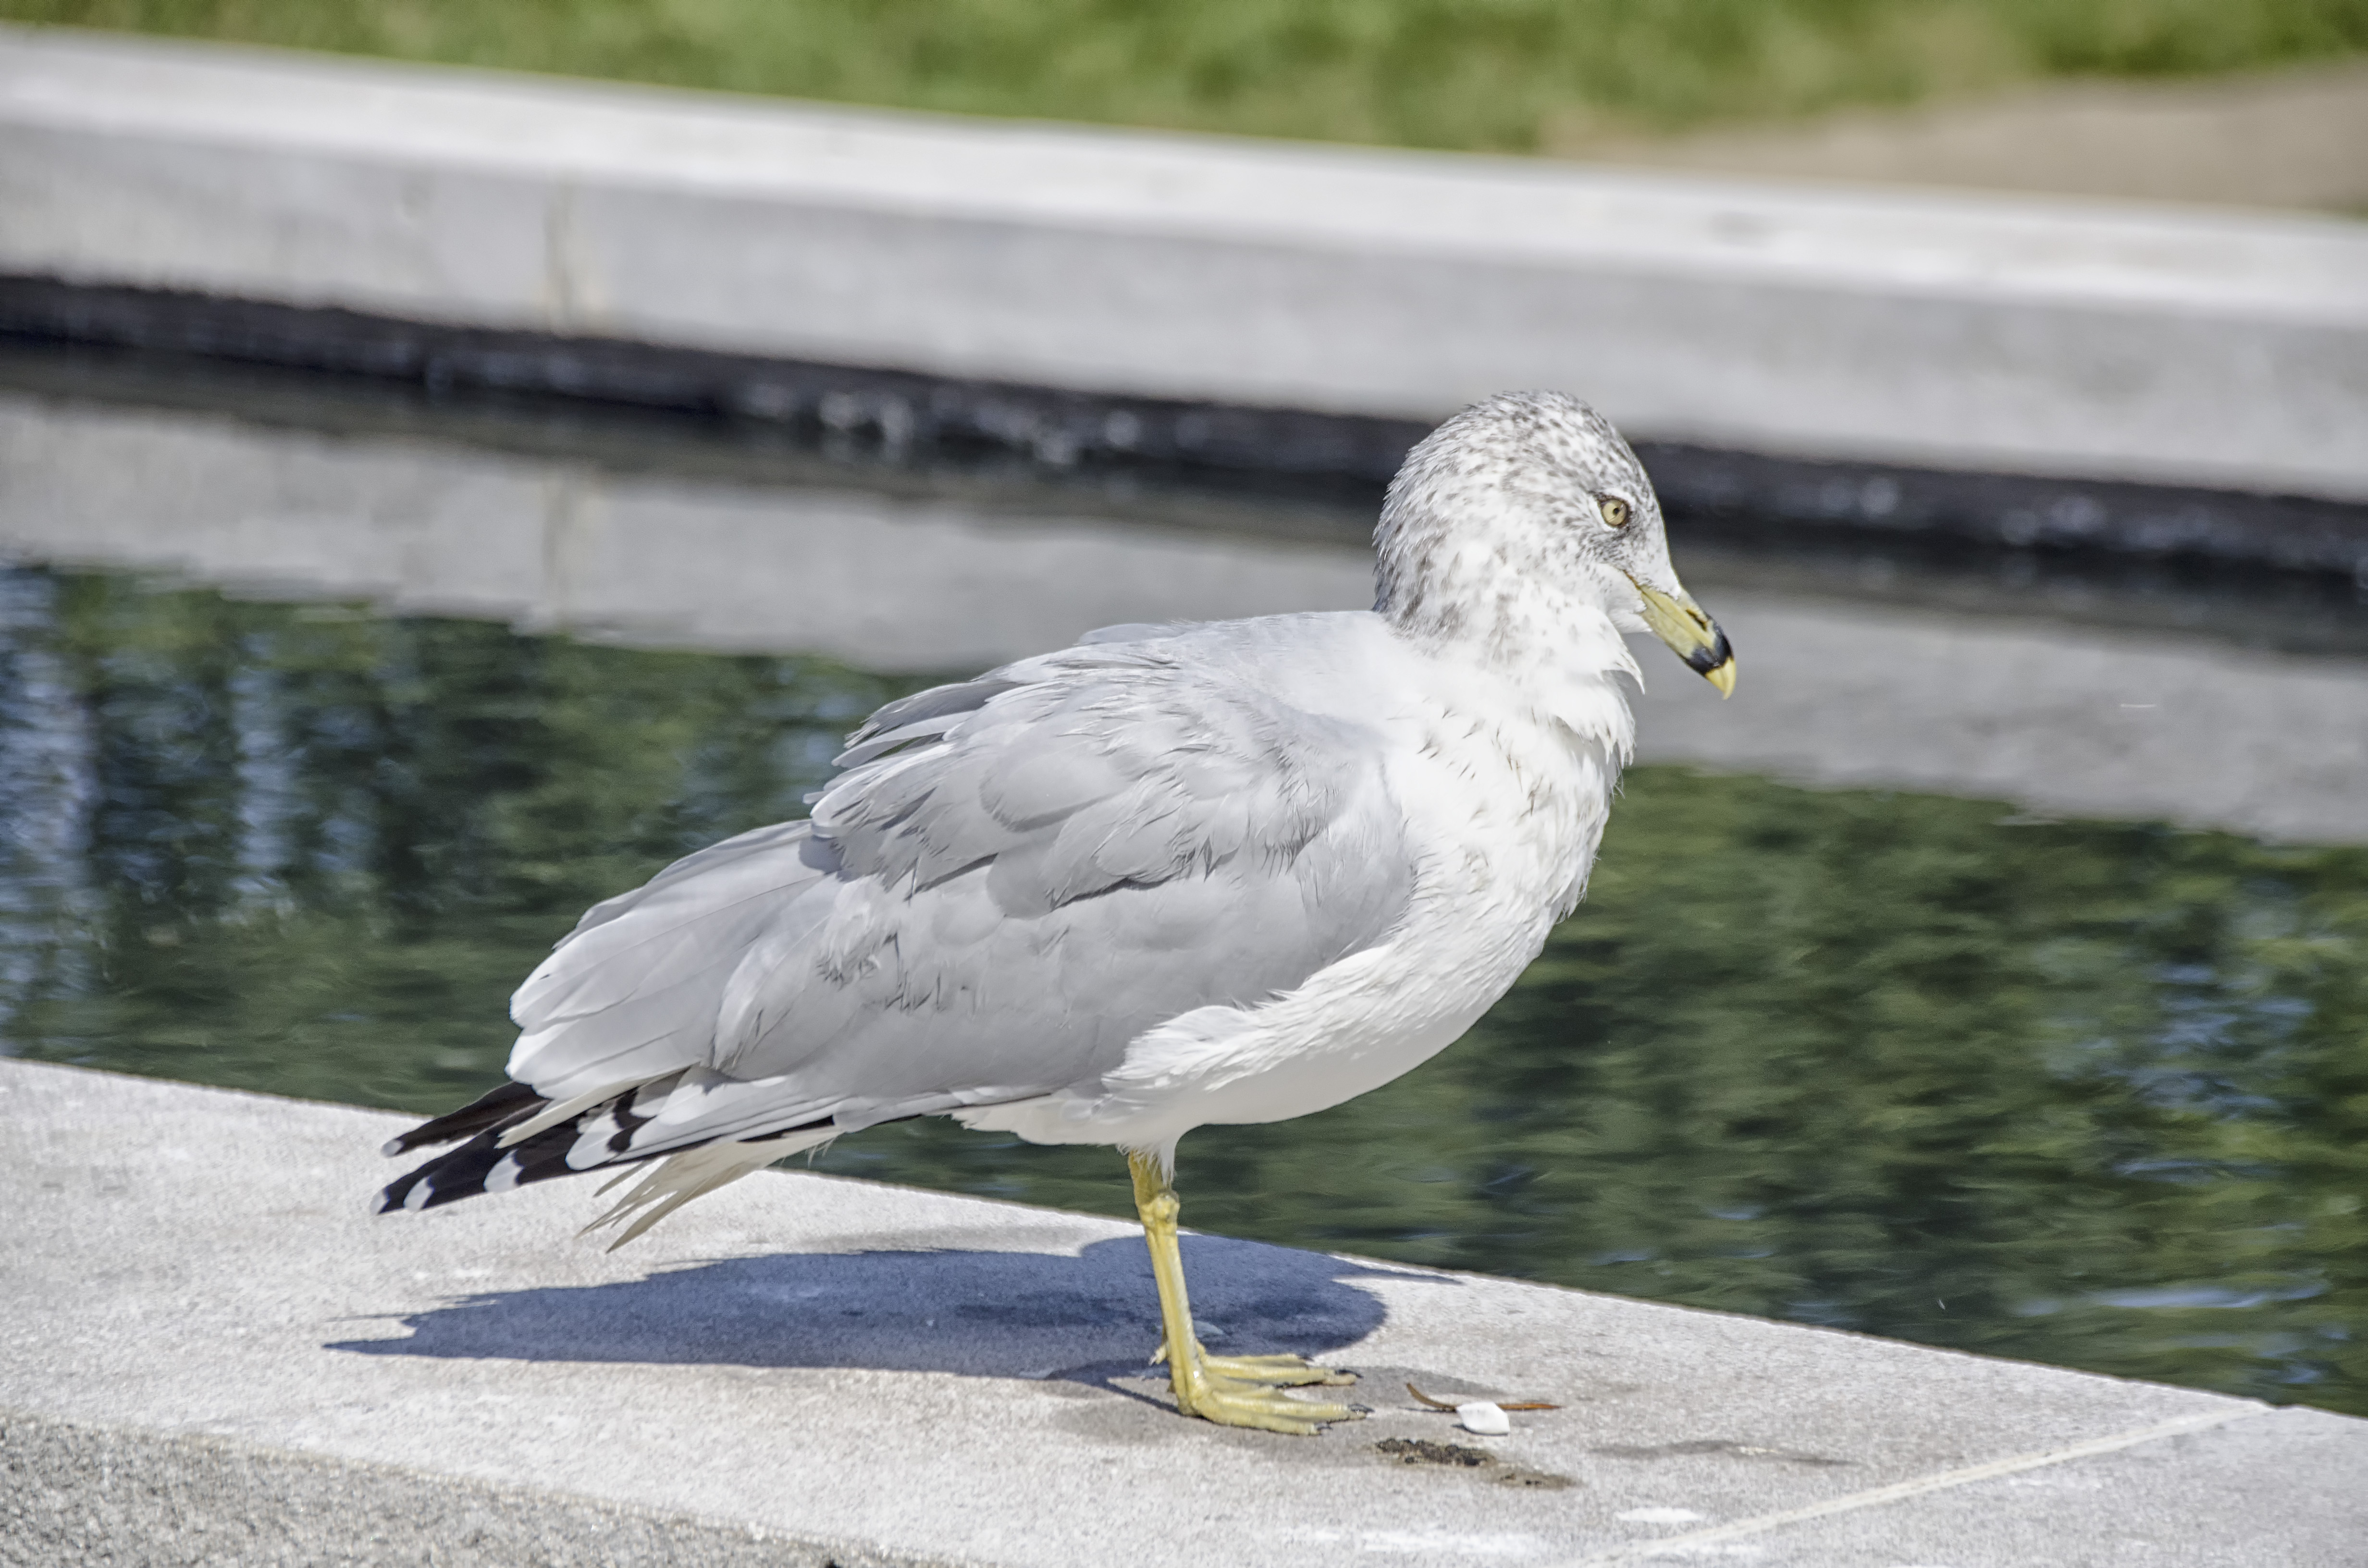
bird, wing, city, seabird, wildlife, gull, beak, fauna, de, of, canada, vertebrate, quebec, montreal, ville, charadriiformes, european herring gull